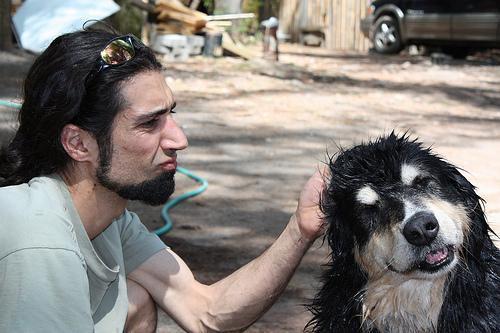
Tibetan_mastiff